W. A. C. Bennett

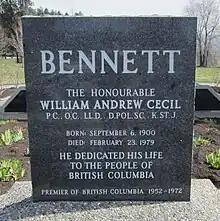
Bennett Memorial at Kelowna Memorial Park Cemetery

Following his party's defeat in the 1972 election by Dave Barrett's revitalized New Democratic Party (the successor to the CCF), he served as Leader of the Opposition until resigning his seat as member for South Okanagan in June 1973.